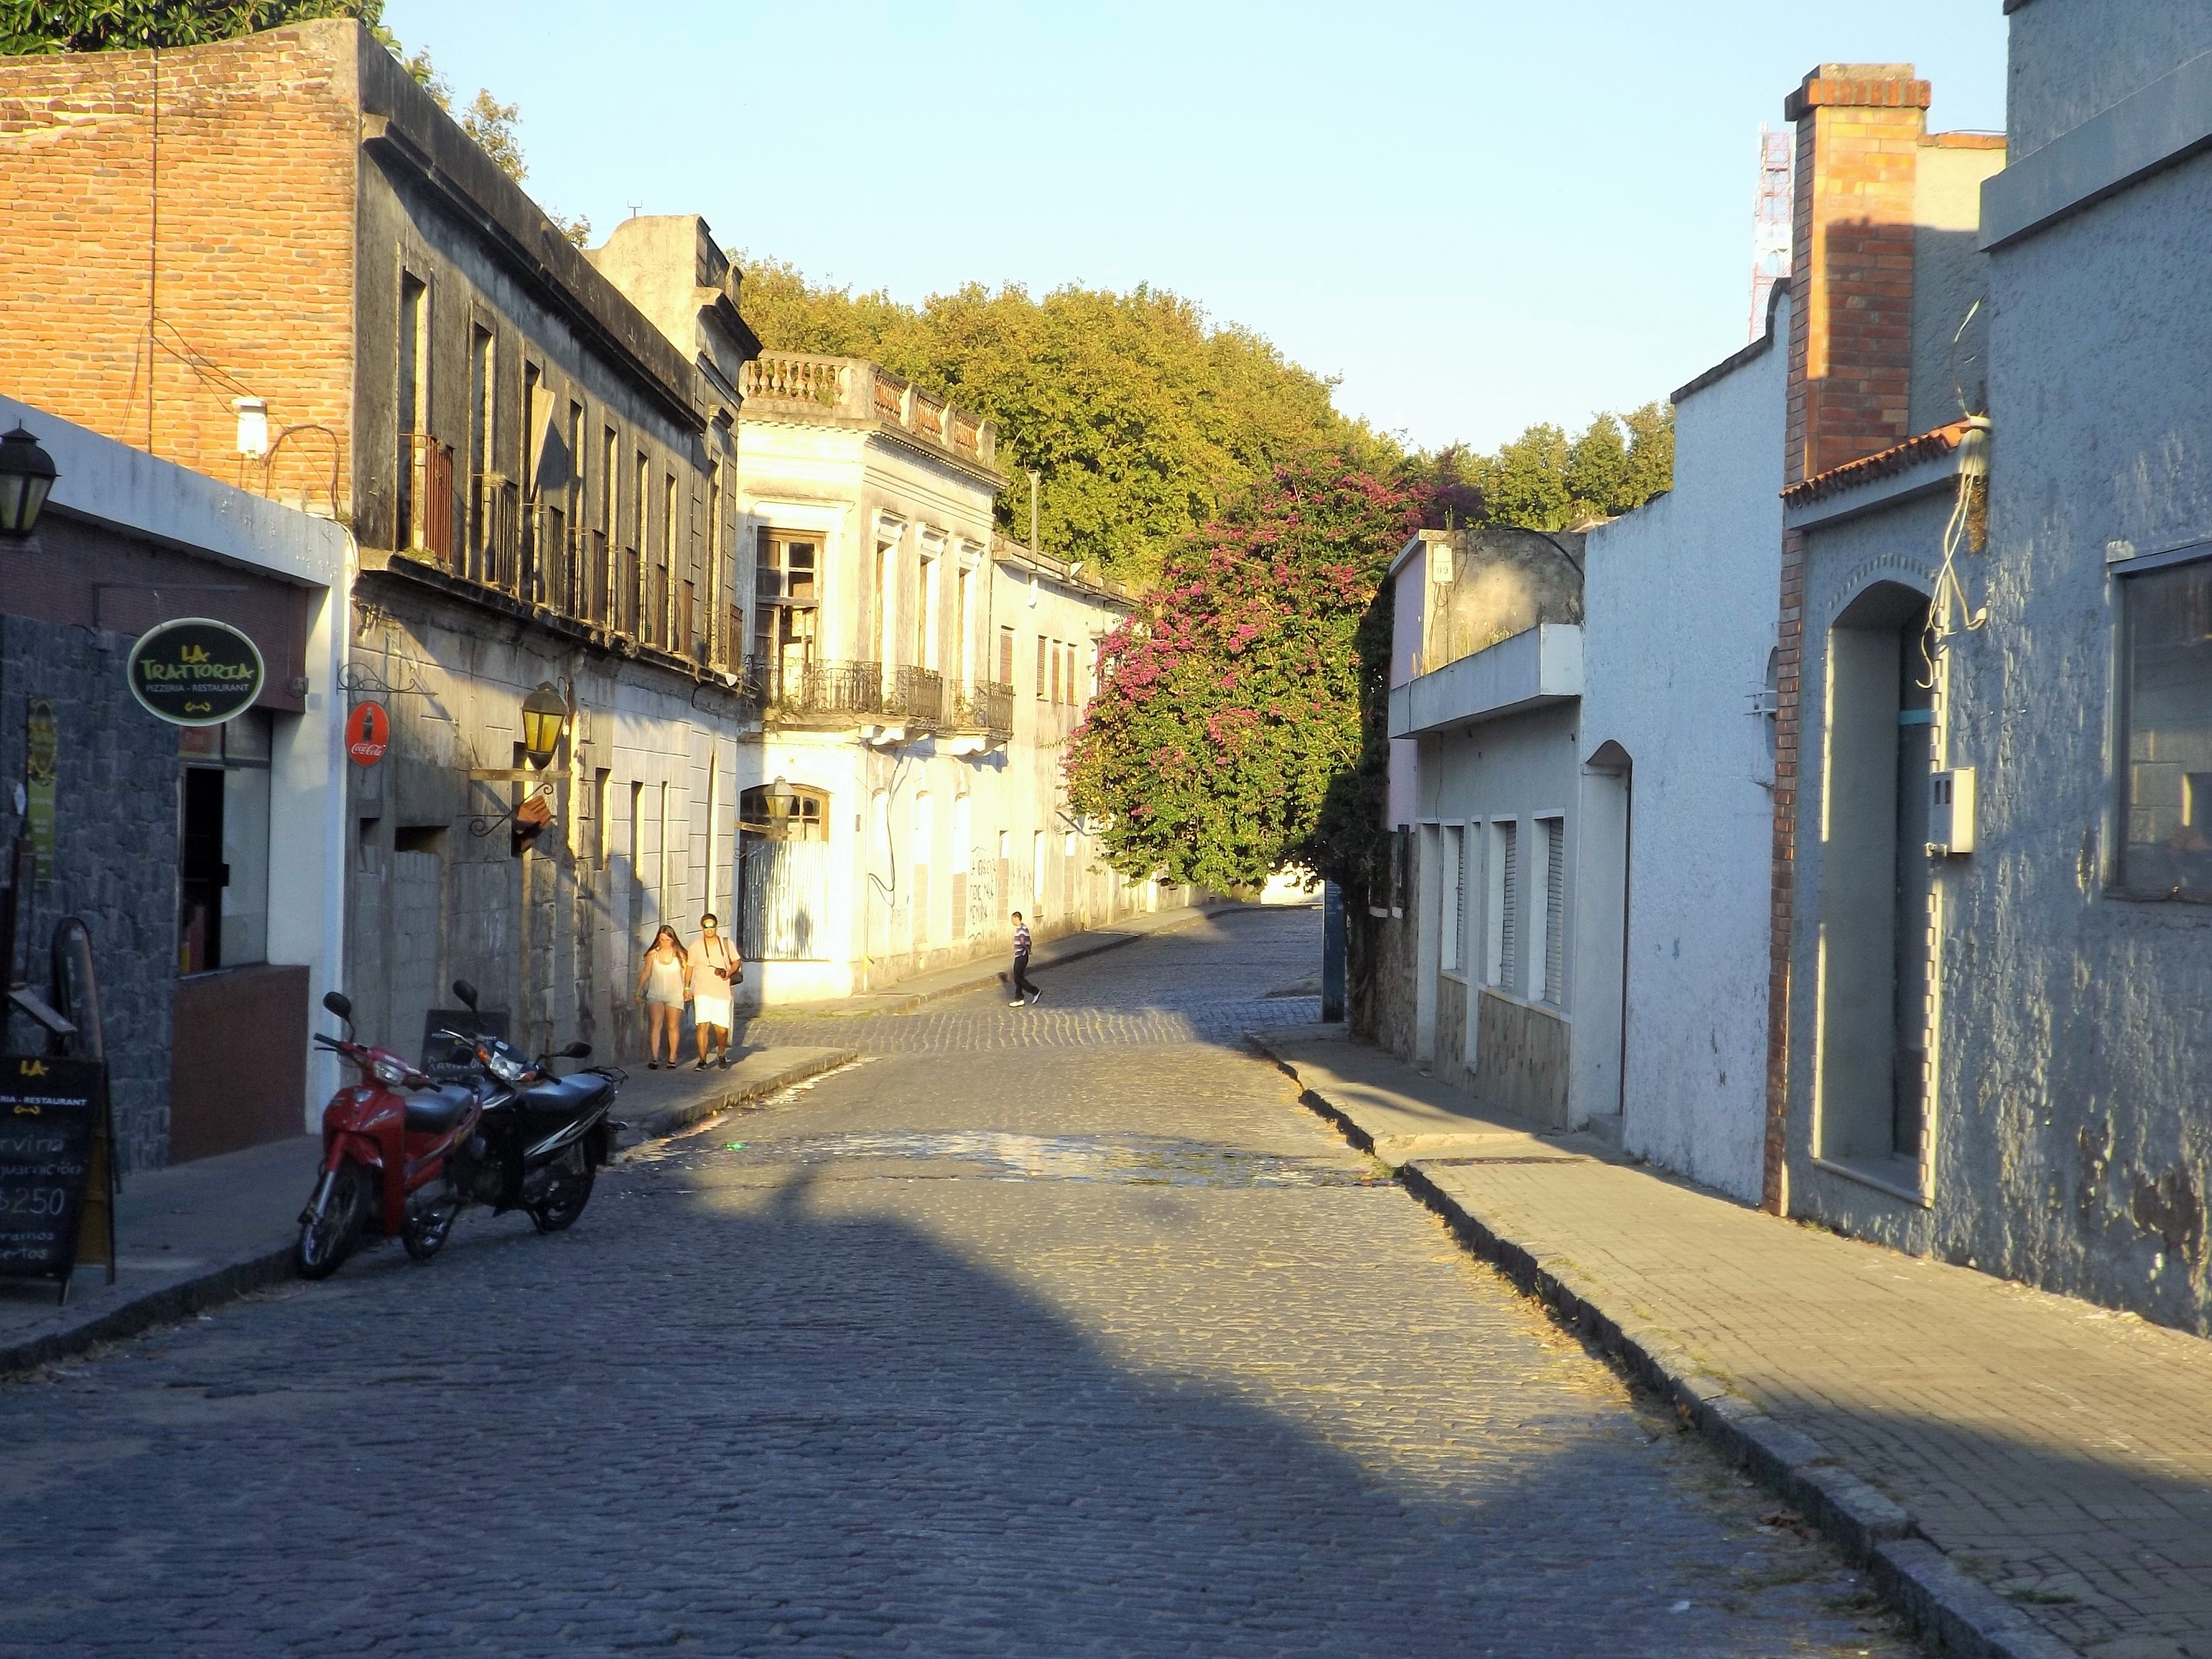
architecture, road, street, house, town, alley, city, stone, village, suburb, lane, waterway, infrastructure, passage, cologne, neighbourhood, road surface, urban area, residential area, human settlement, nonbuilding structure